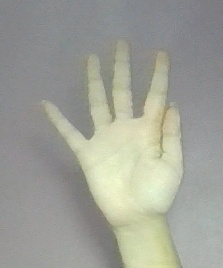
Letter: sheen